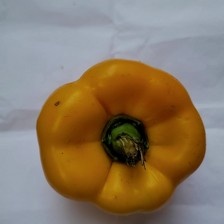
Label: capsicum